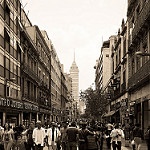
Scene: Outdoor